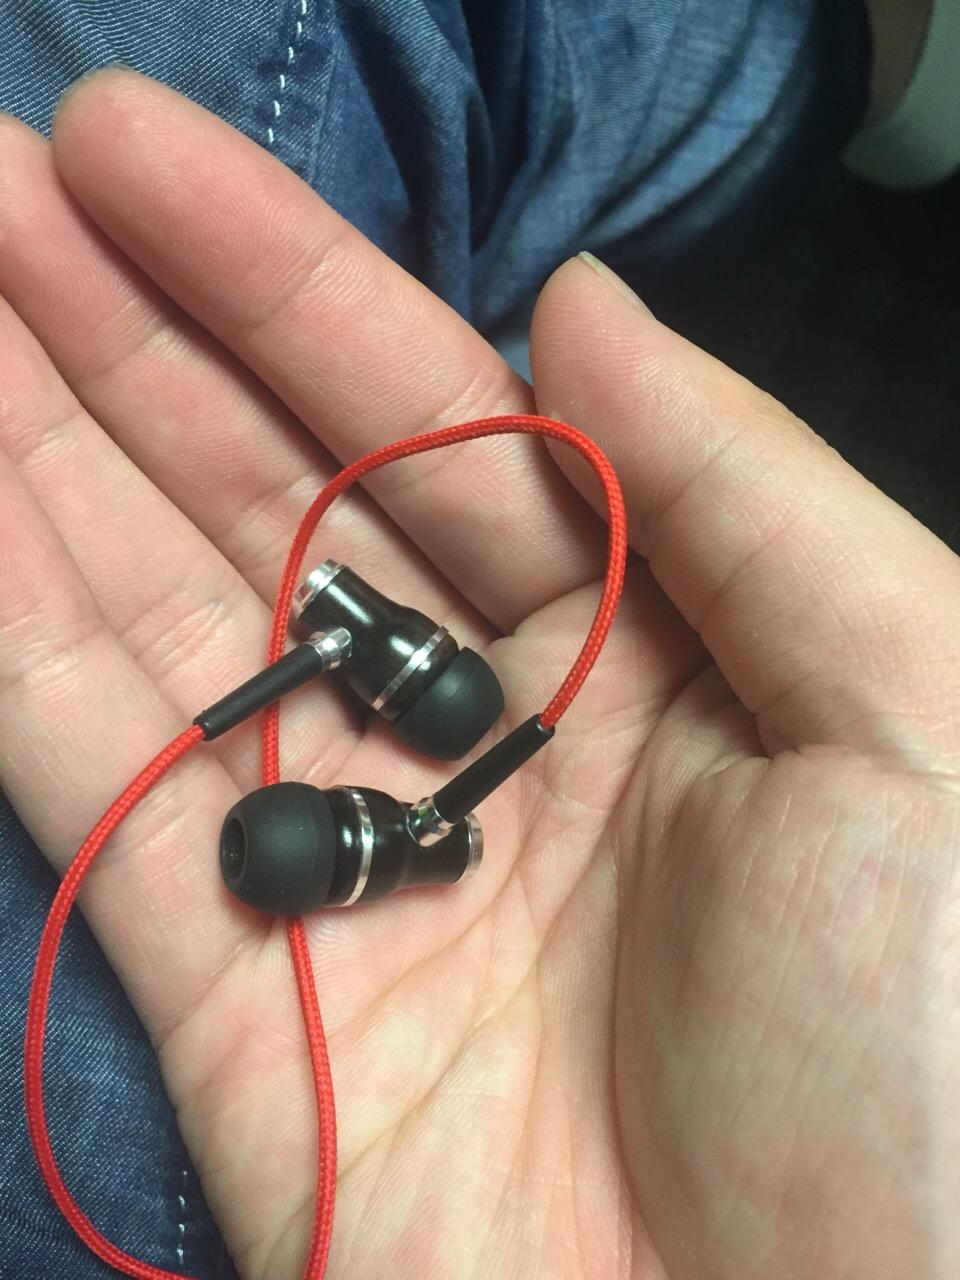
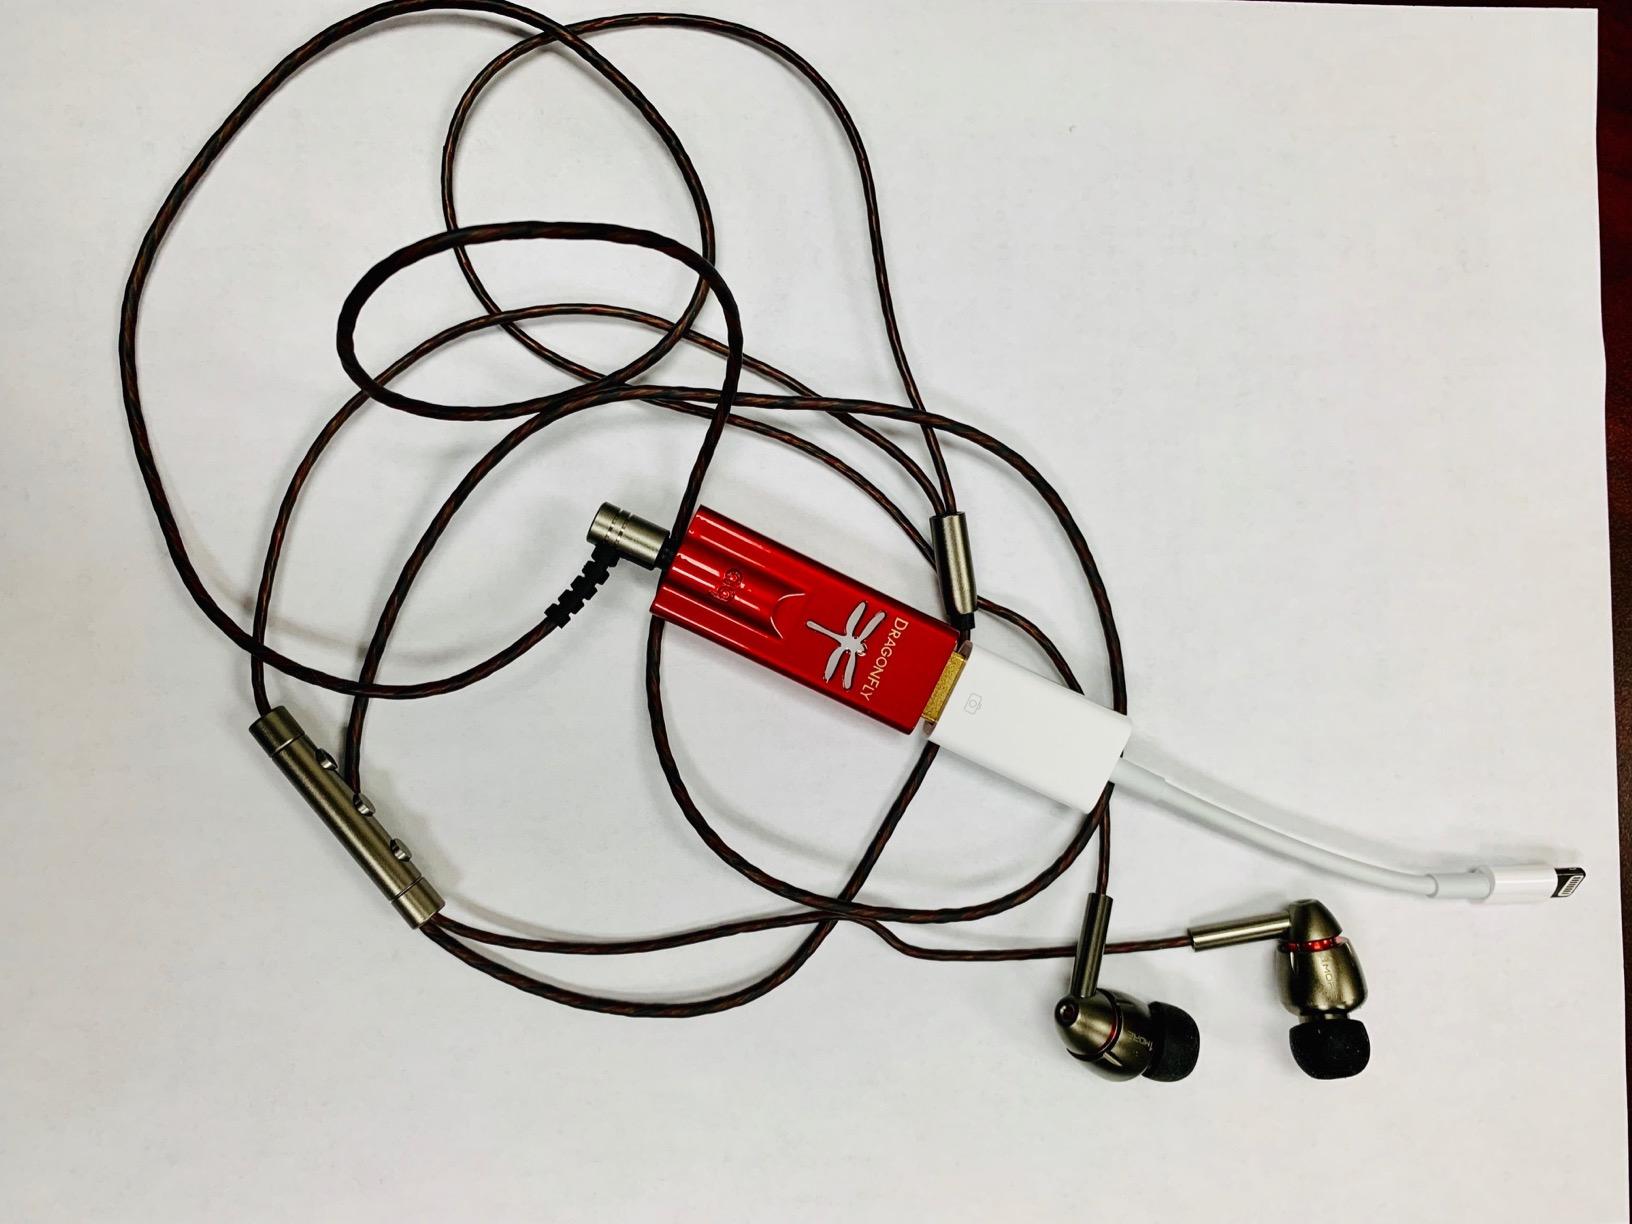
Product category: headphones
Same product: no